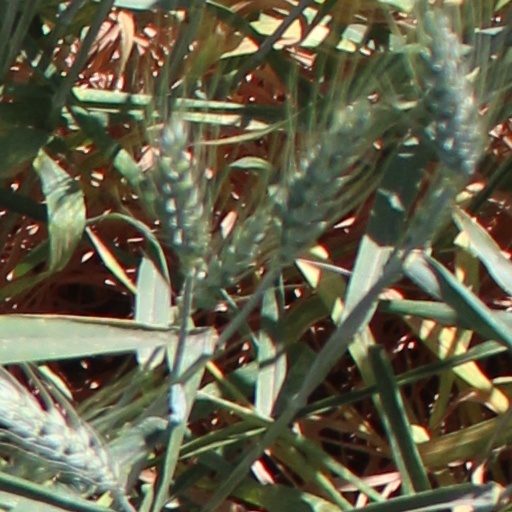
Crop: wheat